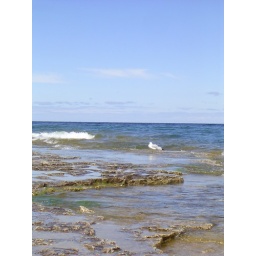
A seagull dances in the surf over the rock shelf into Lake Michigan.